Love-stricken

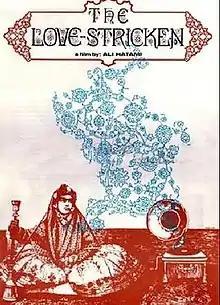
International poster

Love-stricken is a 1992 Iranian historical drama film directed by Ali Hatami. The movie is mainly about some Iranian classical musicians in Ghajar era and their struggle to release their first Record which takes them on a journey to France. The film uses many notable Iranian actors and actresses. Among them are: Amin Tarokh, Akbar Abdi, Saeed Poursamimi, Mohamad Ali Keshavarz, Jamshid Hashempour, Hamid Jebelli, Fathali Oveisi, Shahla Riahi, Leili Rashidi, Leila Hatami, and Anna Borkowska.